Best of World Championship Wrestling

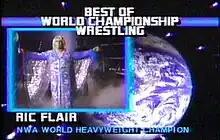
"Best of World Championship Wrestling" bumper (1985–1987)

Best of World Championship Wrestling (a.k.a. Best of Championship Wrestling) is an hour-long show, that was the Sunday evening edition of TBS' Saturday night wrestling shows, "Georgia Championship Wrestling" and "NWA World Championship Wrestling". The rights to "Best of World Championship Wrestling" now belong to World Wrestling Entertainment (WWE).